Stéphane Courtois

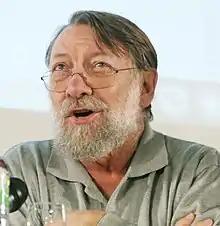
Courtois in 2009

Stéphane Courtois (born 25 November 1947) is a French historian and university professor, a director of research at the French National Centre for Scientific Research (CNRS), professor at the Catholic Institute of Higher Studies (ICES) in La Roche-sur-Yon, and director of a collection specialized in the history of communist movements and communist states.